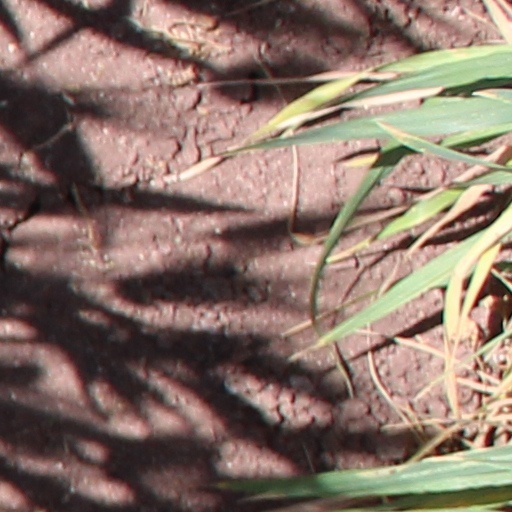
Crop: wheat